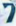
Number: 7